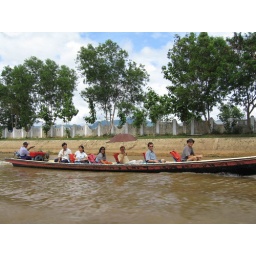
we're heading towards inle lake by boat